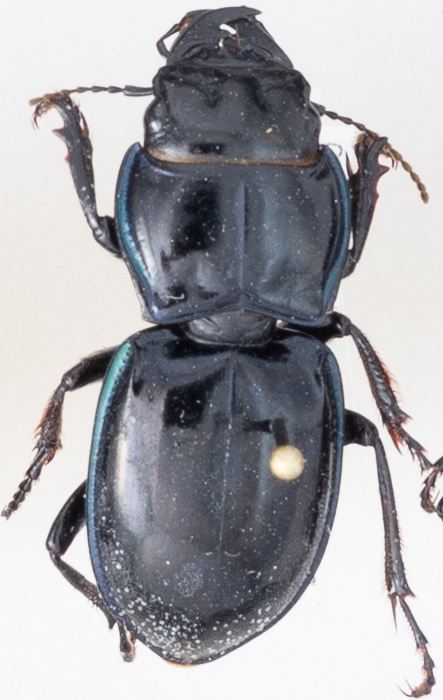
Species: Pasimachus elongatus
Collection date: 2014-08-19
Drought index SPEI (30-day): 0.1
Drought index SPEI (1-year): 0.592
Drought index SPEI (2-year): -0.588